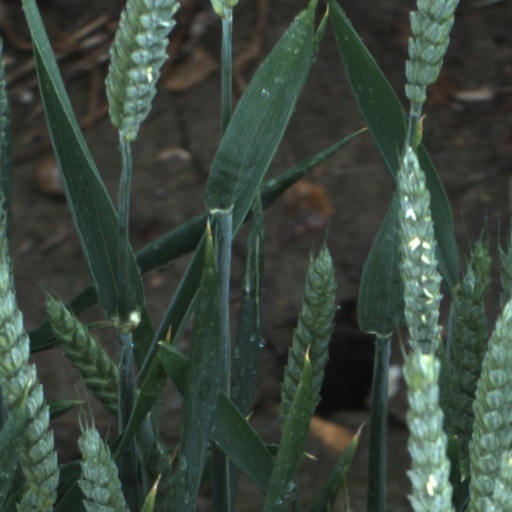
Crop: wheat